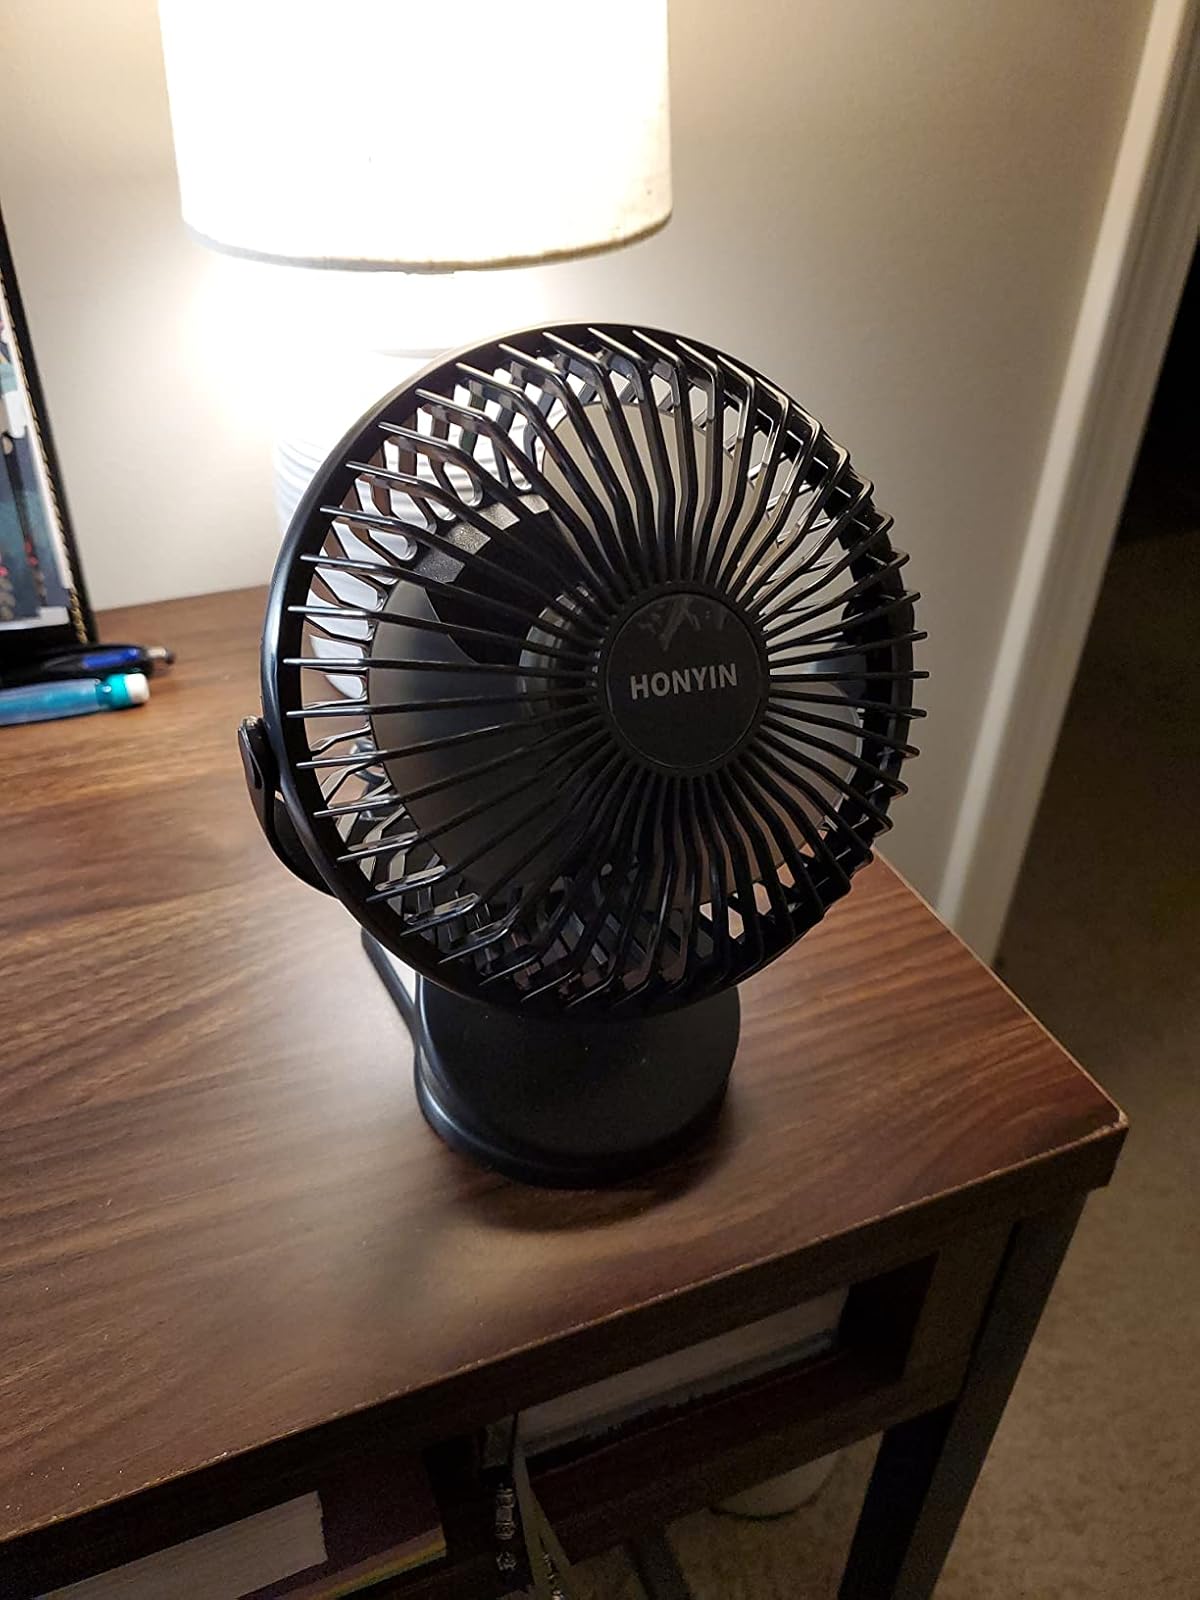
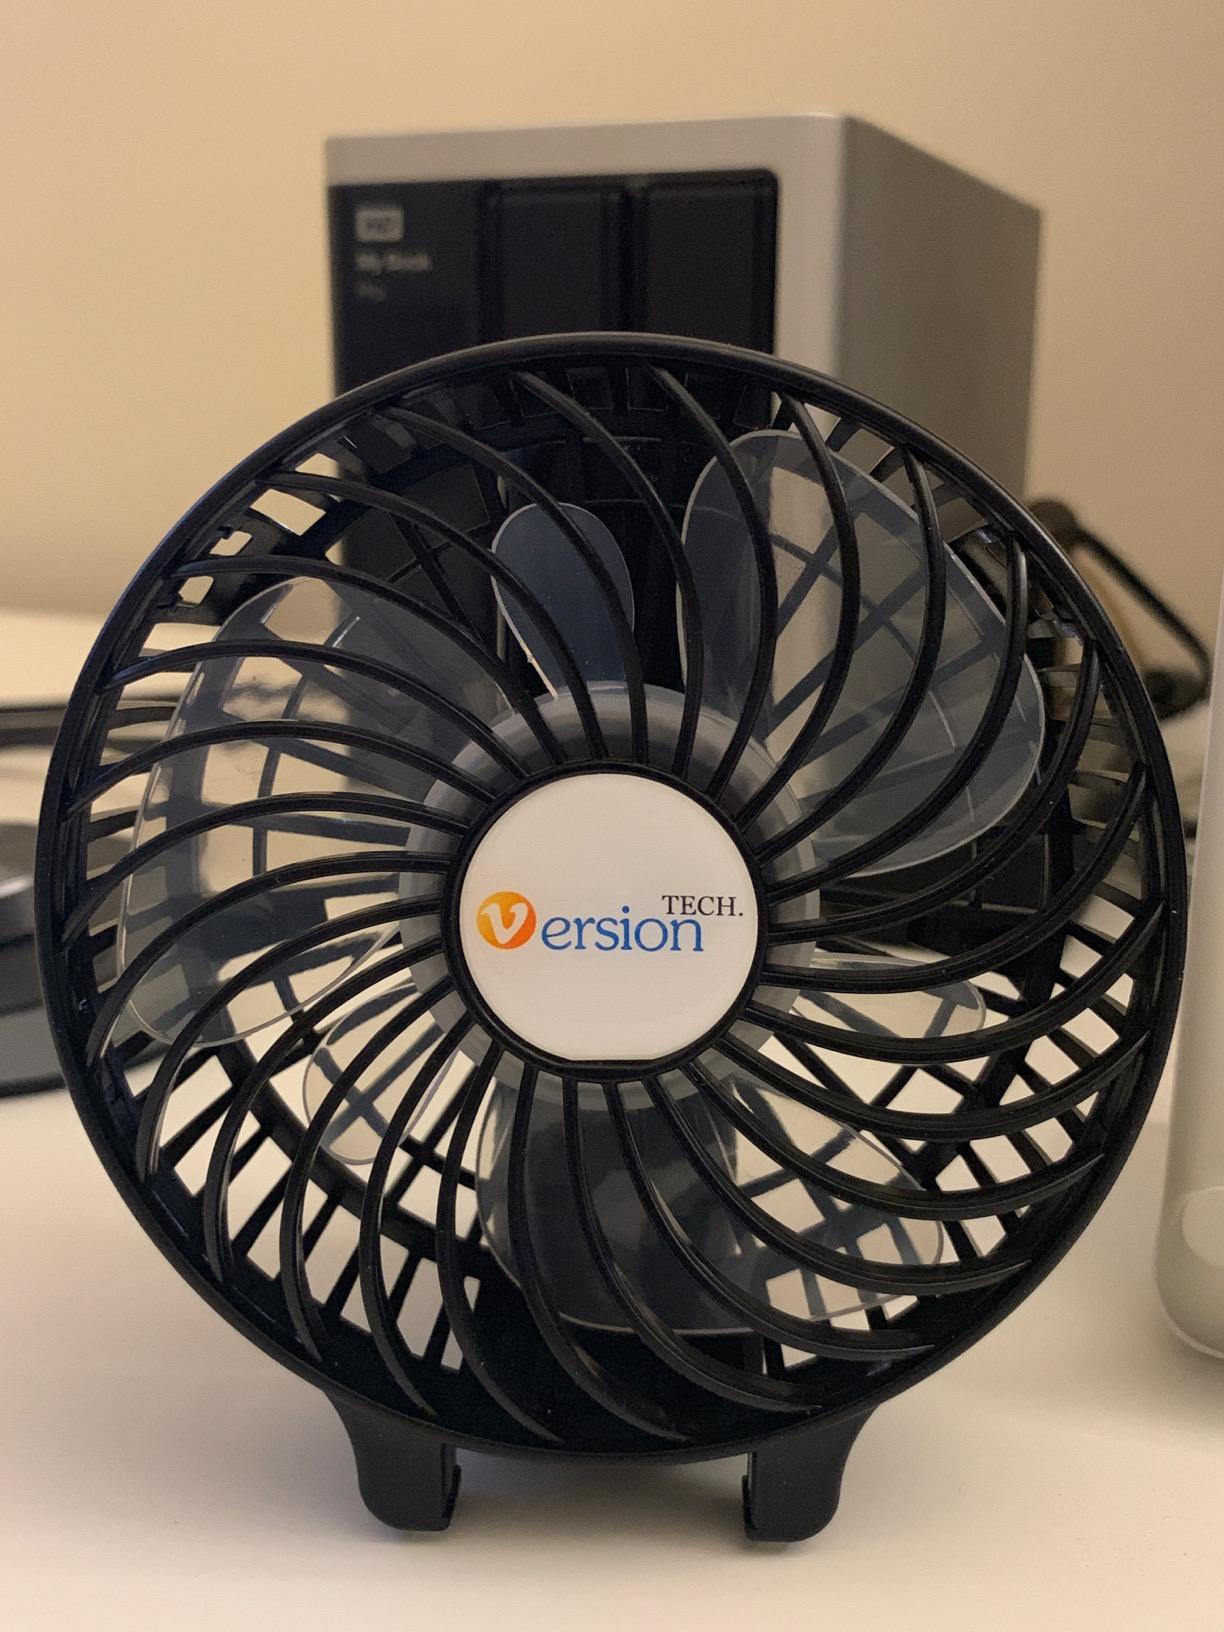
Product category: fan
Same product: no